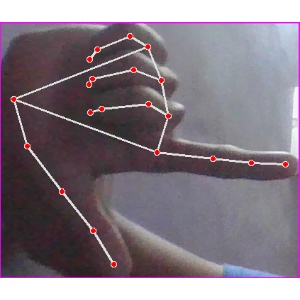
अक्षर: ख